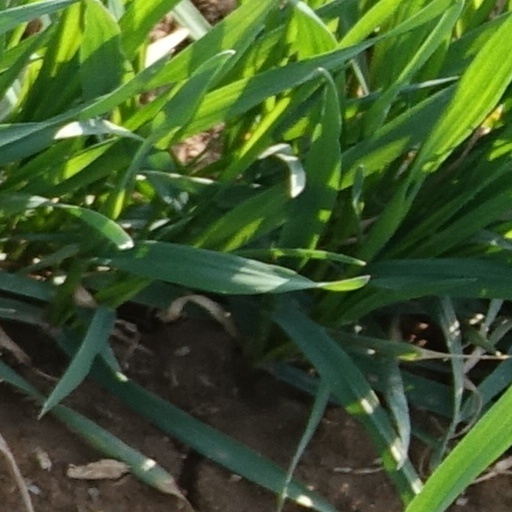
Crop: wheat